Alan Dent

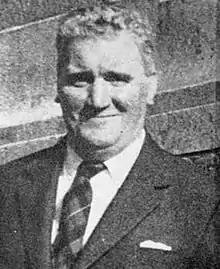
Alan Dent wearing a tartan tie.

Alan Dent was born in Maybole, Ayrshire, Scotland, of English parents. He lost his mother when he was two years old. He was educated at Carrick Academy and Glasgow University, where he began to study medicine at the age of 16, but later switched to French, English and Italian. He left the university without a degree in 1926 heading for London.